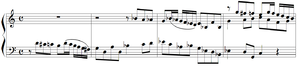
Anton Reicha - sujet de la fugue n°23 des 36 fugues, op.36
Les Trente-six fugues constituent un recueil de pièces pour piano-forte composées par Antoine Reicha, de 1797 à 1803, et publiées à Vienne en 1805. Elles présentent un « nouveau système » pour la composition des fugues. L'ensemble porte parfois le numéro d'op.36 dans le catalogue des œuvres du compositeur tchèque.